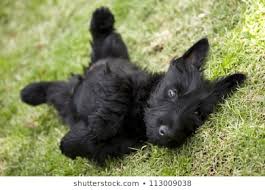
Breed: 206-n000037-Scotch_terrier